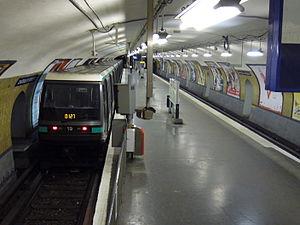
Station Château de Vincennes sur la ligne 1 du métro de Paris.